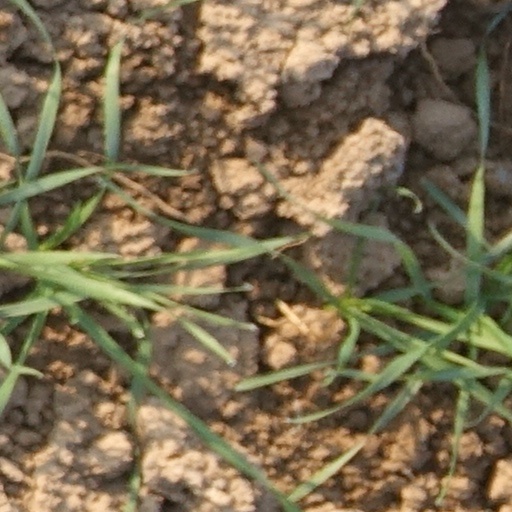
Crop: wheat